Observational astronomy

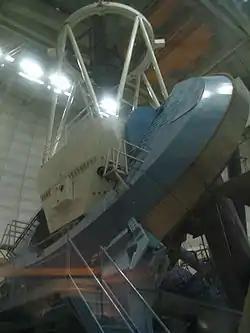
Mayall telescope at Kitt Peak National Observatory

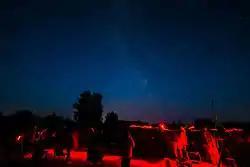
An assembly in Estonia to observe meteors

Observational astronomy is a division of astronomy that is concerned with recording data about the observable universe, in contrast with theoretical astronomy, which is mainly concerned with calculating the measurable implications of physical models. It is the practice and study of observing celestial objects with the use of telescopes and other astronomical instruments.